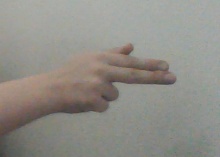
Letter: ghain